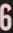
Number: 6